Melissa Leo

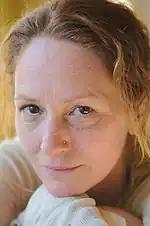

Leo appeared in supporting roles throughout the 2000s including the film "Hide and Seek", the independent film "American Gun", both in 2005, and a minor role in the comedy "Mr. Woodcock". In 2006, she won the Bronze Wrangler at the Western Heritage Awards for Outstanding Theatrical Motion Picture for "The Three Burials of Melquiades Estrada" shared with Tommy Lee Jones who also produced the film. In 2008, she won the Maverick Actor Award and also the Best Actress award at the Method Fest for "Lullaby" (2008).